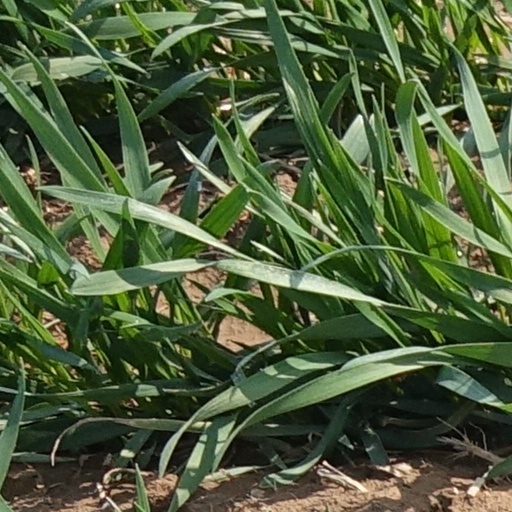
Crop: wheat